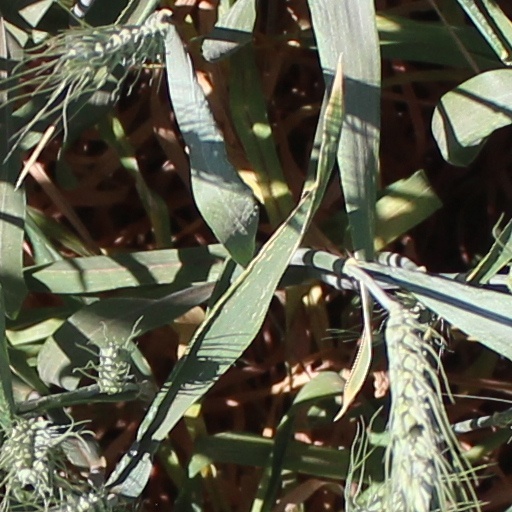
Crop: wheat